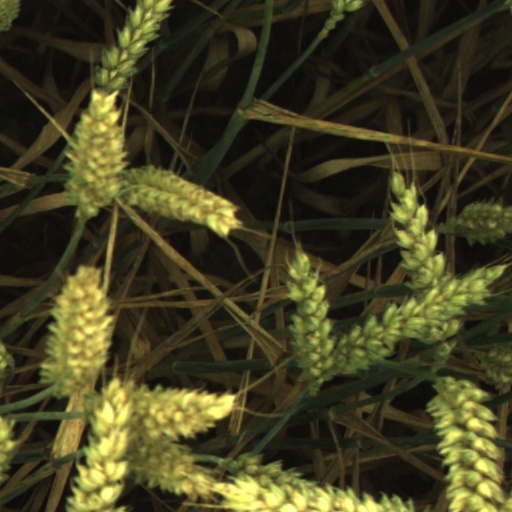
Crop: wheat